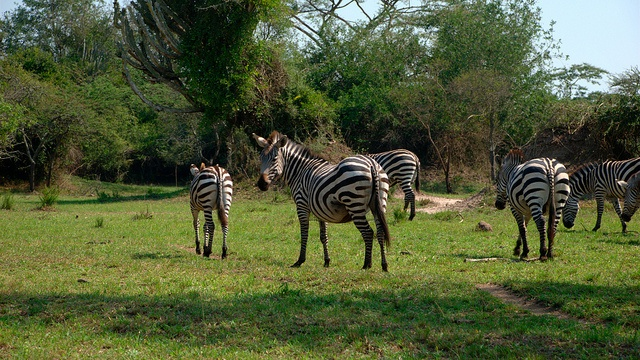
zebras are walking in a pack on the grass
Zebras walking around in a green field during the day
a field full zebras on some green grass
Five zebra graze in a grassy field with trees and shrubs.
A group of zebras grazing on short grass.